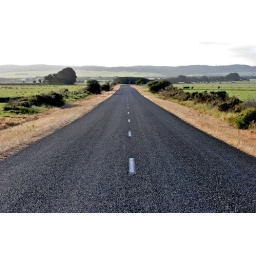
Beyond this road is the best place in the world for flat water windsurfing :-) :-)